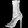
Label: Ankle boot